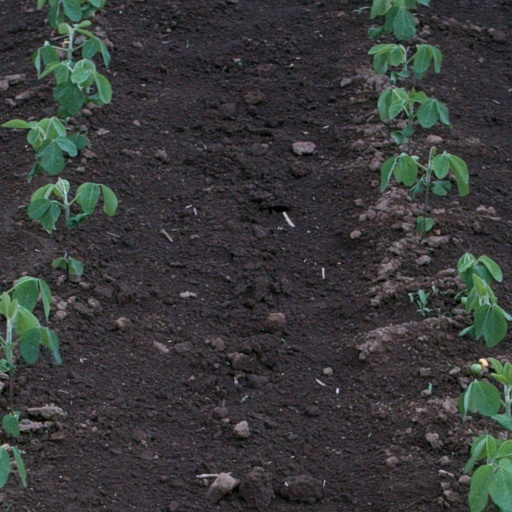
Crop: soybean